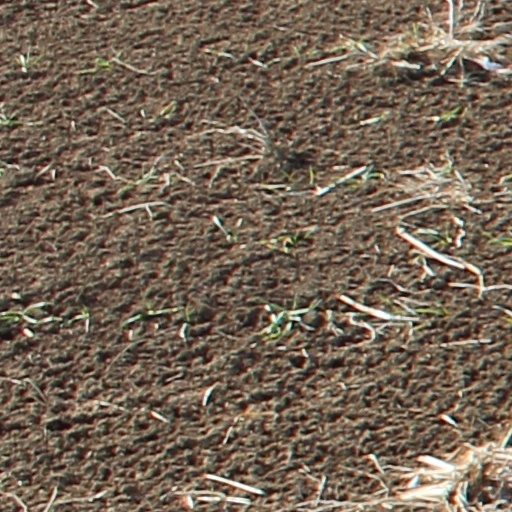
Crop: wheat